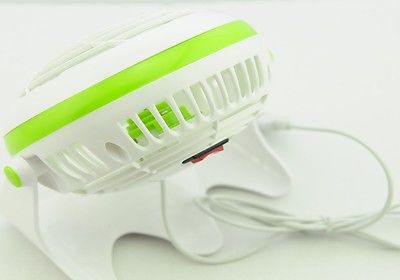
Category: fan